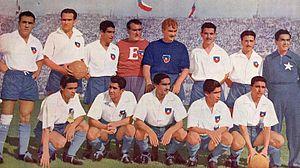
L'équipe du Chili de football est constituée par une sélection des meilleurs joueurs représentant le Chili en football masculin.